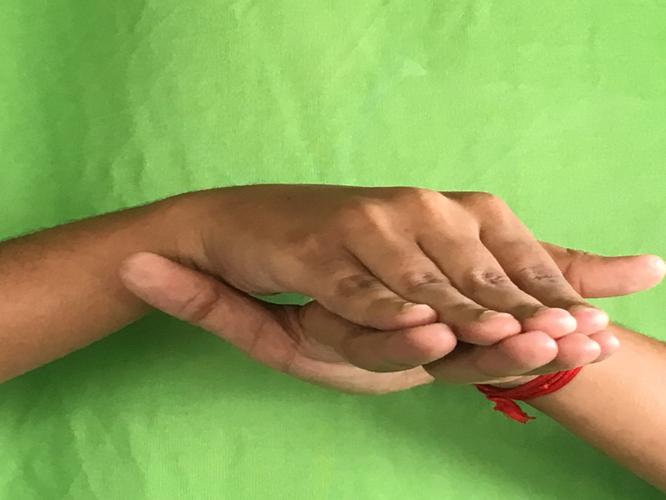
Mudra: Matsya
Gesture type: double_hand